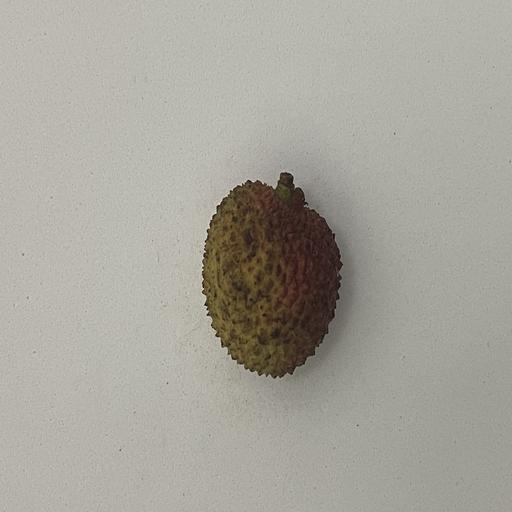
Crop type: Lichi